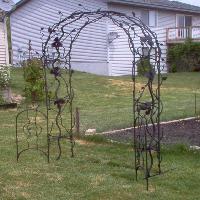
Weather: cloudy or overcast